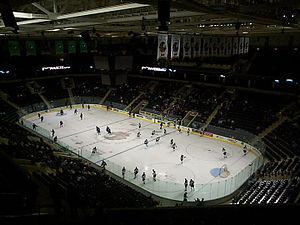
La Ralph Engelstad Arena est une salle omnisports située dans la ville américaine de Grand Forks, dans le Dakota du Nord, sur le campus de l'université du Dakota du Nord. Elle a été inaugurée le 5 octobre 2001. La salle a une capacité de 11643 pour le hockey sur glace, 12119 places pour le basket-ball et 13154 pour les concerts.